County Offaly

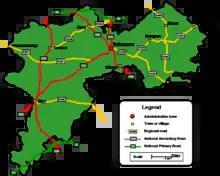
Road network of Offaly

One of the earliest known settlements in County Offaly is at Boora Bog which dates back to the Mesolithic era. Excavations here provide evidence of a temporary settlement as no structures were found at the site. Stone axes, arrowheads and blades were discovered which date to between 6,800 and 6,000 BCE.